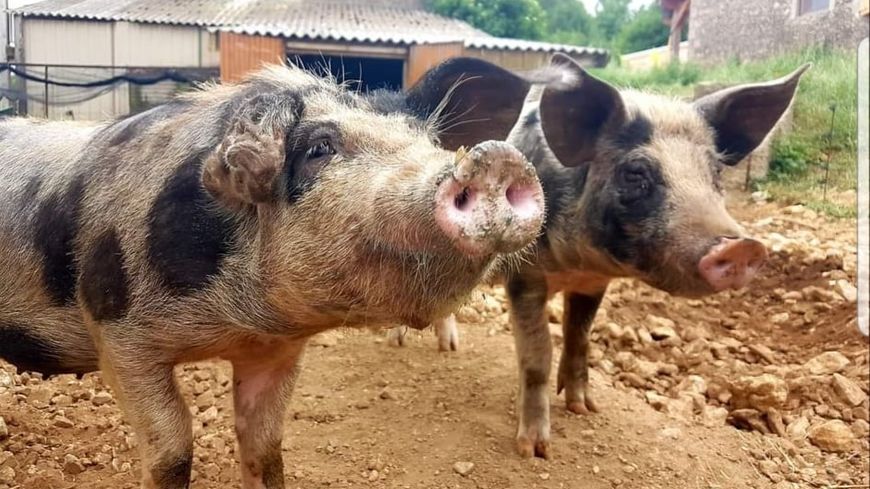
Nataal bii nag ñaari rabi àll moo si nekk. Rabi àll yooyu ñuy wax mbaam xuux ñoom ñoo si nekk ñaari rabi àll yooyu, rabi àll yu réy. Ñoom seen yaram wi dafa am ay tupp-tupp yu ñuul. Li si des daldi weex. Boo xoolee si ginnaaw dangay gis ay néeg walla am mbaar sa ginnaaw ak ay ñax.